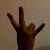
The image shows a hand gesture representing the number 7 in Indian Sign Language.